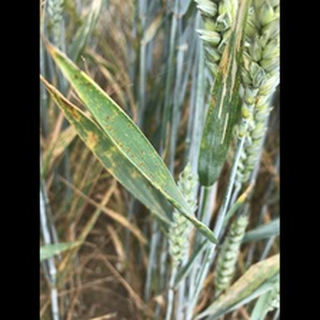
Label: wheat_brown_rust